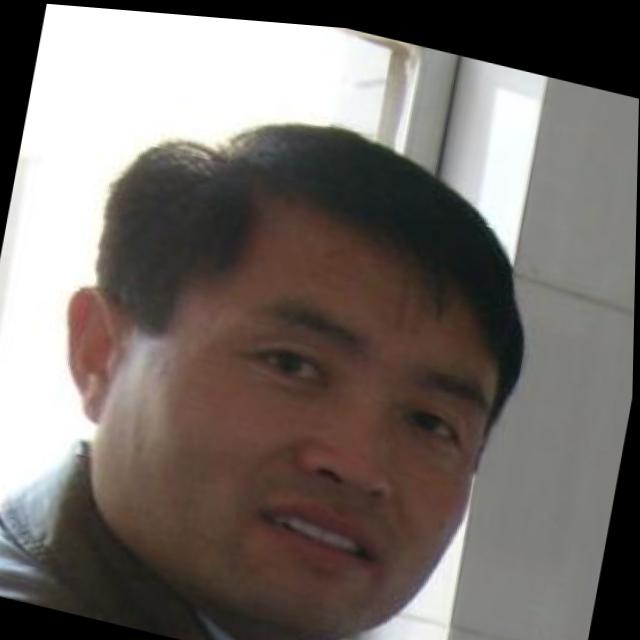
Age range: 21-44